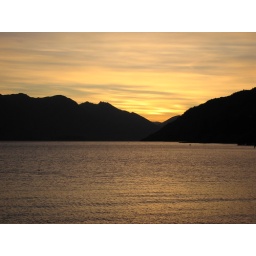
A yellow sky over Lake Wakatipu as the sun drops behind the mountains.New ZealandDecember 2004